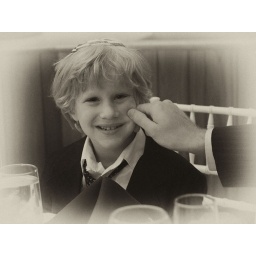
Very cute boy at a wedding while grandfather reached over and pinched his cheek!